Sozin's Comet

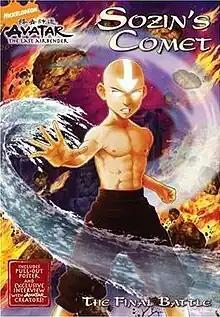
Cover of the book adaptation, "Sozin's Comet: The Final Battle"

"Sozin's Comet" is the four-part series finale of the American animated fantasy action Nickelodeon television series "", created by Michael Dante DiMartino and Bryan Konietzko. It was written by the creators alongside Aaron Ehasz, and directed by Ethan Spaulding, Giancarlo Volpe, and Joaquim Dos Santos. Although the finale is split into four episodes, it aired as a two-hour four-part film on July 19, 2008. The Saturday airing of "Sozin's Comet" acted as a climax to a week of ten new episodes that concluded "Avatar"s . Before the week of July 14–19, no episodes had been shown in the US since November 30, 2007, though some episodes had been released on DVD prior to their airdate. This is also considered a 92-minute television movie.